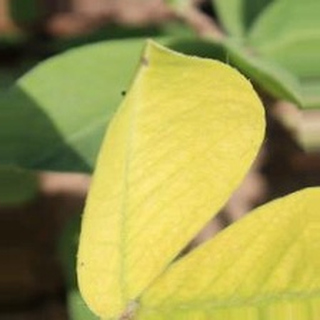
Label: groundnut_nutrition_deficiency